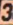
Number: 3